Italian diaspora

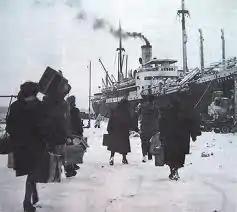
Istrian Italians leave Pola in 1947 during the Istrian-Dalmatian exodus.

As the number of Italian emigrants abroad increased, so did their remittances, which encouraged further emigration, even in the face of factors that might logically be thought to decrease the need to leave, such as increased salaries at home. It has been termed "persistent and path-dependent emigration flow". Friends and relatives who left first sent back money for tickets and helped relatives as they arrived. That tended to support an emigration flow since even improving conditions in the original country took time to trickle down to potential emigrants to convince them not to leave. The emigrant flow was stemmed only by dramatic events, such as the outbreak of World War I, which greatly disrupted the flow of people trying to leave Europe, and the restrictions on immigration that were put in place by receiving countries. Examples of such restrictions in the United States were the Emergency Quota Act of 1921 and the Immigration Act of 1924. Restrictive legislation to limit emigration from Italy was introduced by the fascist government of the 1920s and 1930s.